Euploea core

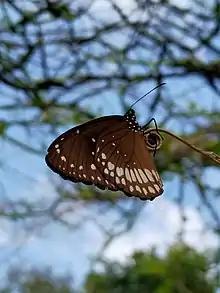
Euploea core at thachangad

The common crow is the most common representative of its genus, "Euploea". Like the tigers (genus "Danaus"), the crows are inedible and thus mimicked by other Indian butterflies (see Batesian mimicry). In addition, the Indian species of the genus "Euploea" show another kind of mimicry, Müllerian mimicry. Accordingly, this species has been studied in greater detail than other members of its genus in India.